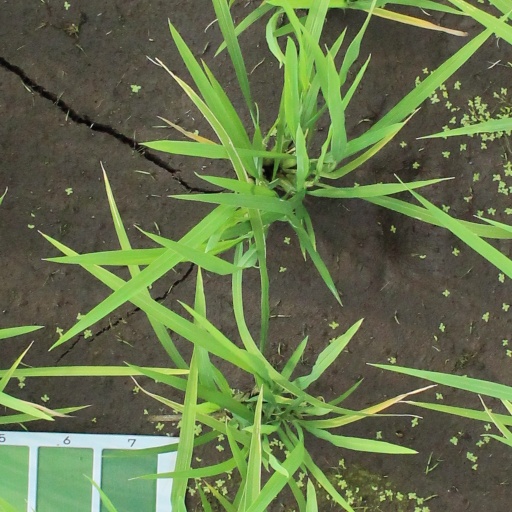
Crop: rice